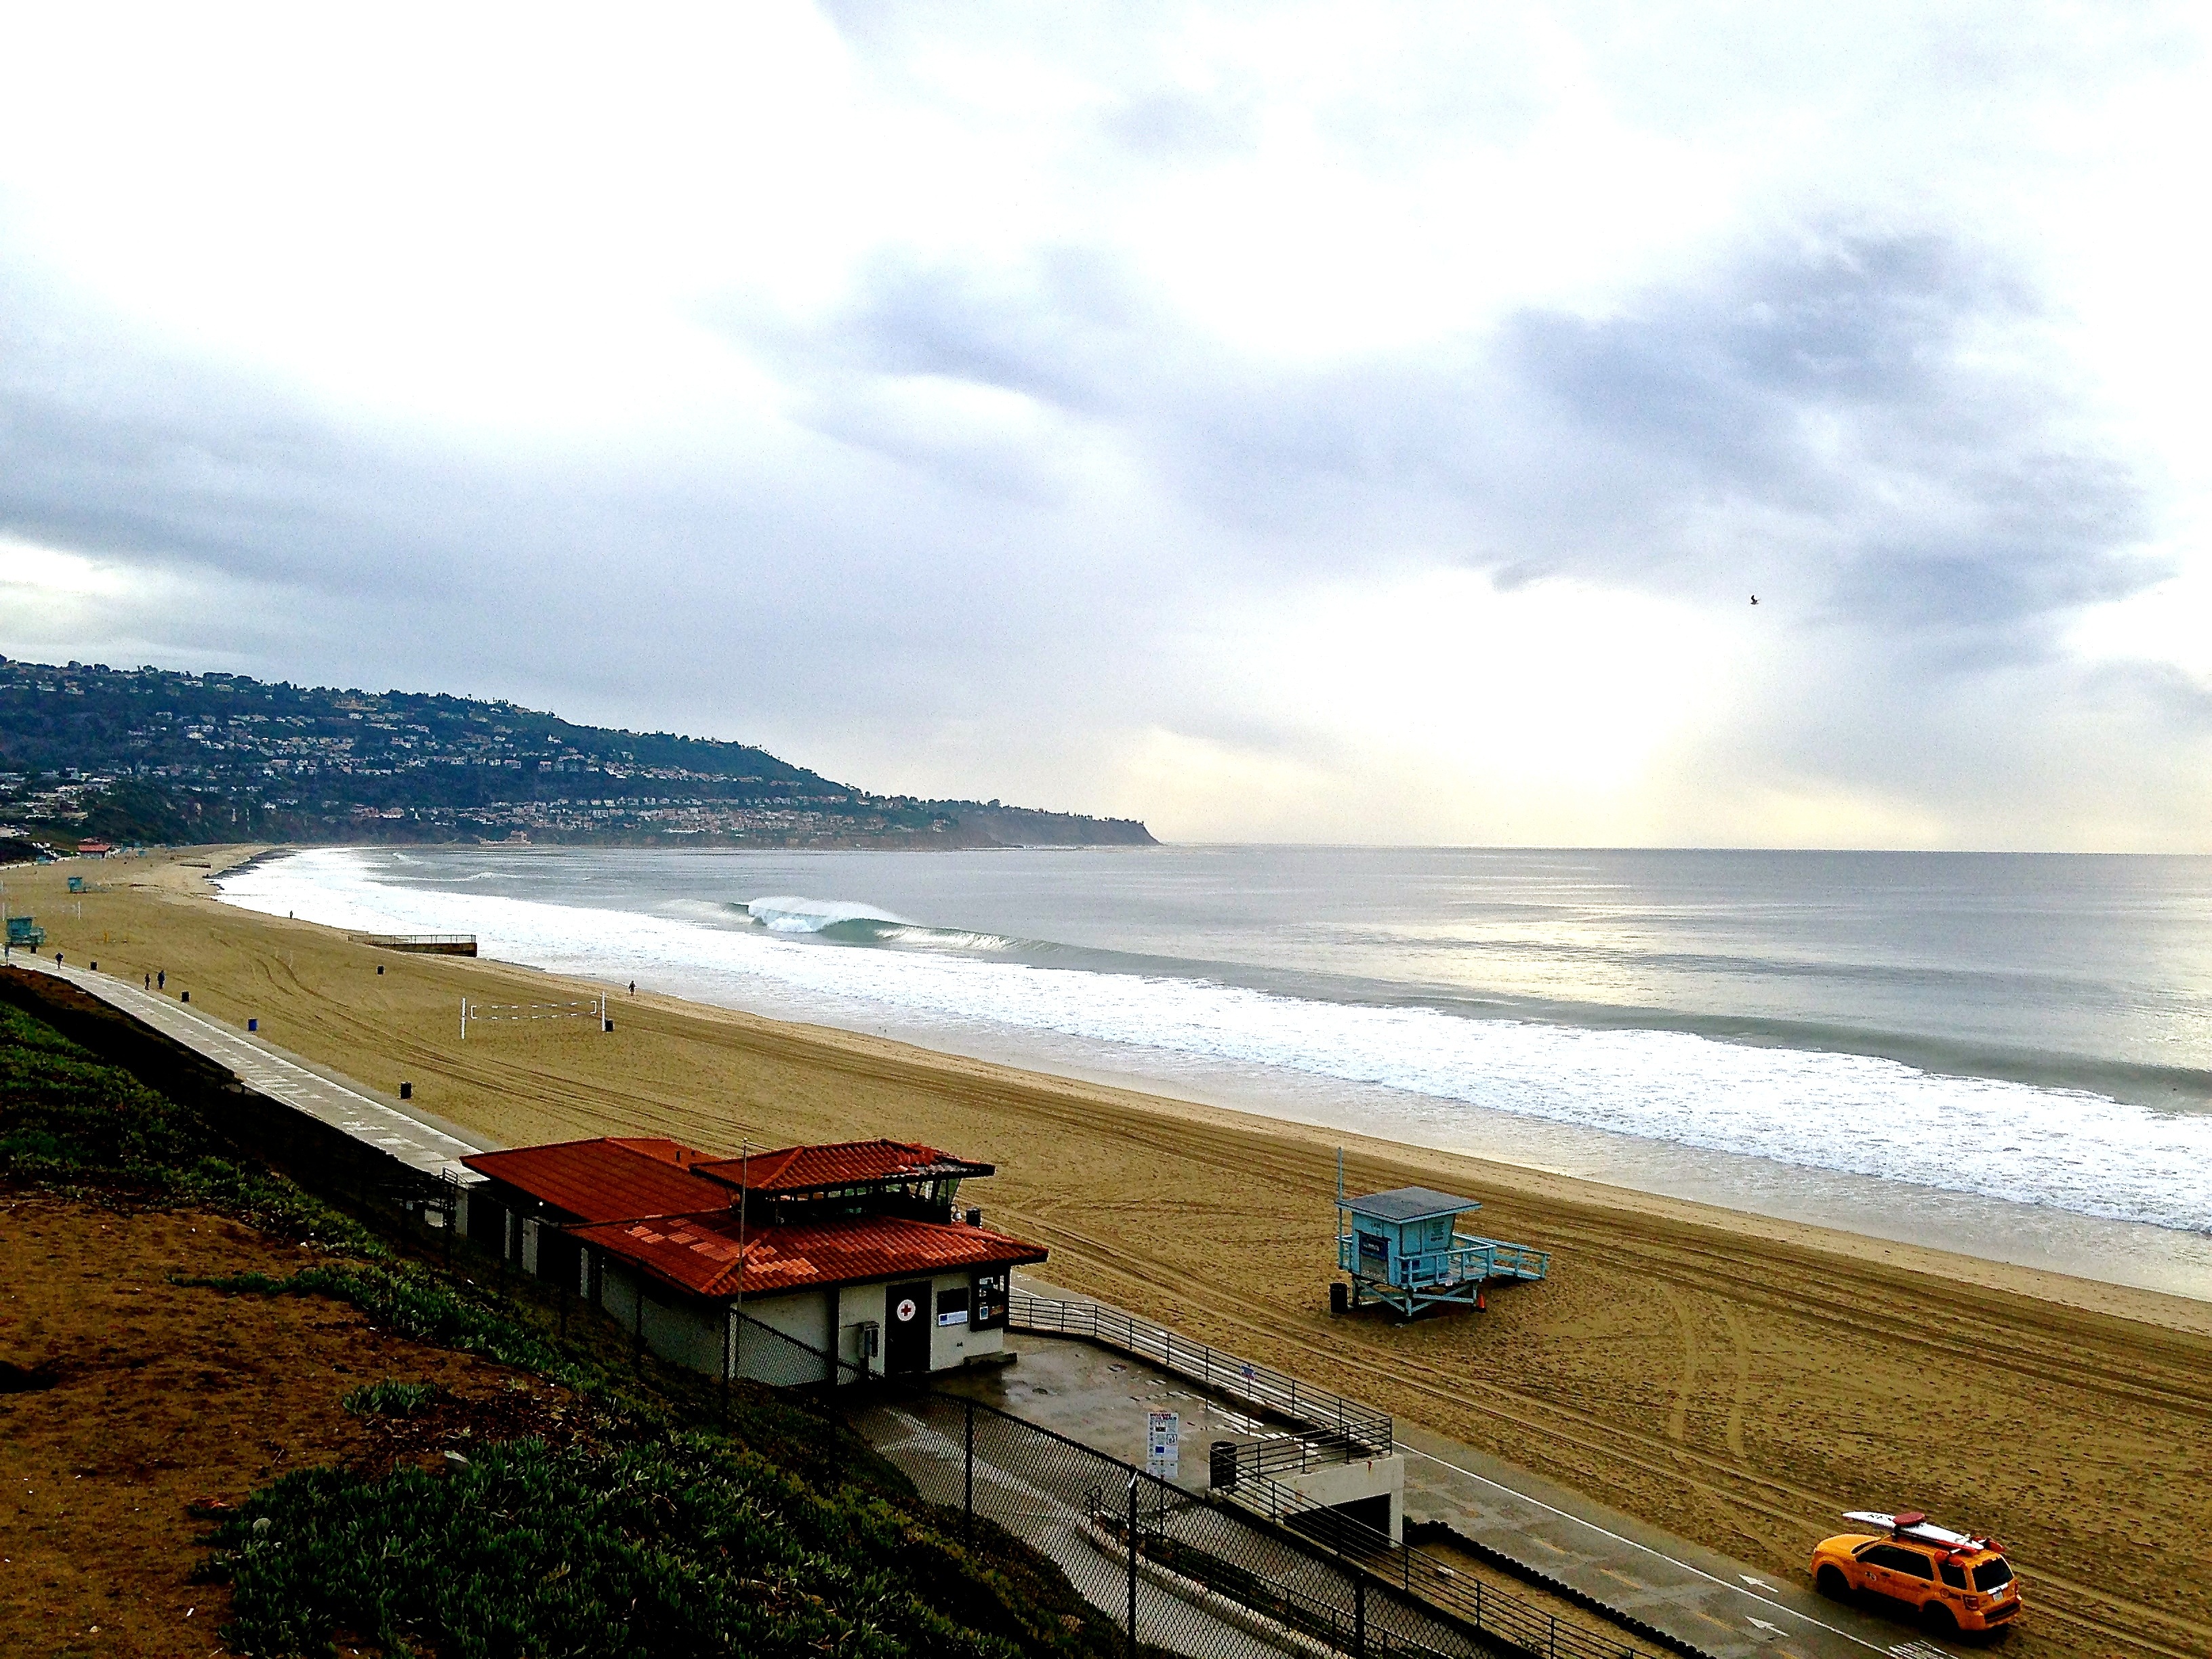
beach, landscape, sea, coast, water, outdoor, sand, ocean, horizon, cloud, sky, morning, shore, wave, coastline, scenic, bay, body of water